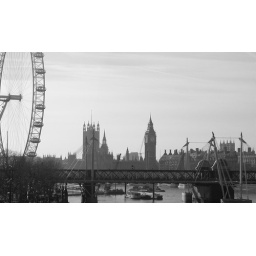
houses of parliment with the thames and the london eye and embankment bridge in b&amp;amp;w taken on the 26th of jan 2004 - london